The Northern Gateway

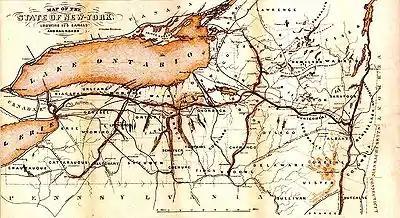
1853 Map of New York canals emboldened, center: the Erie Canal, other lines: railroads, rivers and county borders

As the Northern Gateway increased the size and profits of previously untapped western markets, people began flooding westward along the gateway's routes in search of similar windfalls. The population density of the area along the western section of the Erie Canal increased five-fold between 1817 and 1835. As capital was consistently being allocated westward, new cities shot up between New York City and Lake Erie. Rochester's population increased almost 25 times between 1820 and 1850, Syracuse saw a 13-fold enhancement, and Buffalo's population grew by about 21 times its original size during the same time period. Foreign immigrants contributed substantially to the increased population of western cities. For example, between 1840 arid 1845, 300,000 immigrants landed in New York City. However, the population only increased by 80,000, which means that the majority of immigrants travelled up the Hudson River to Albany or westward along the Erie Canal.